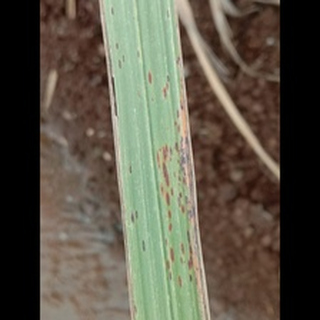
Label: sugarcane_rust